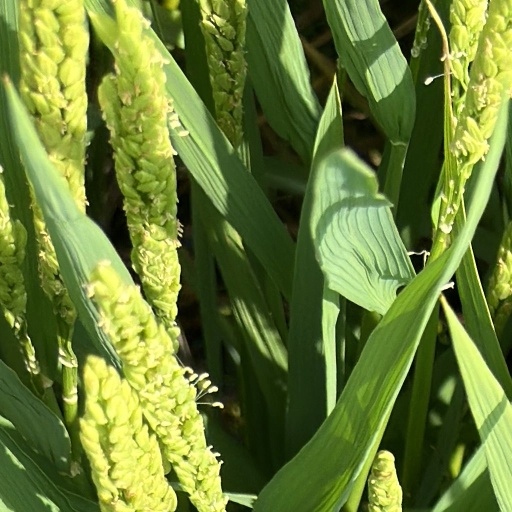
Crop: rice